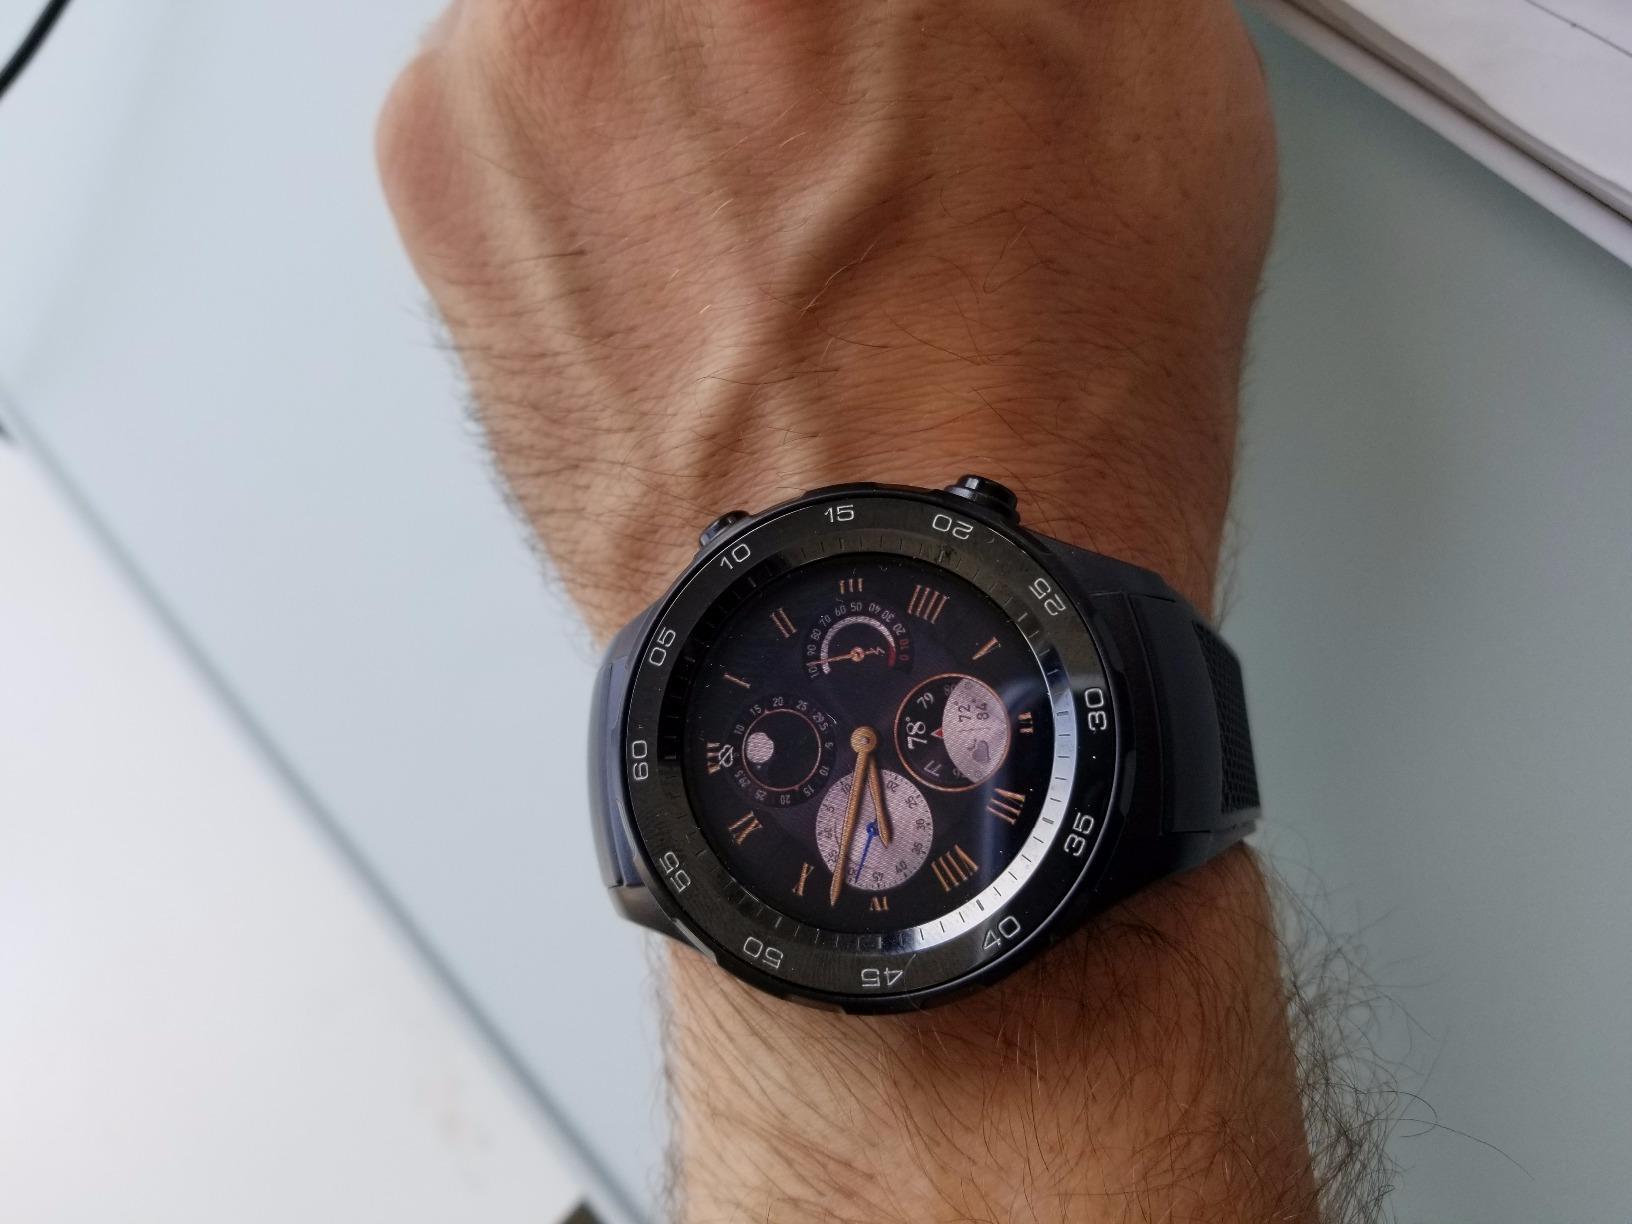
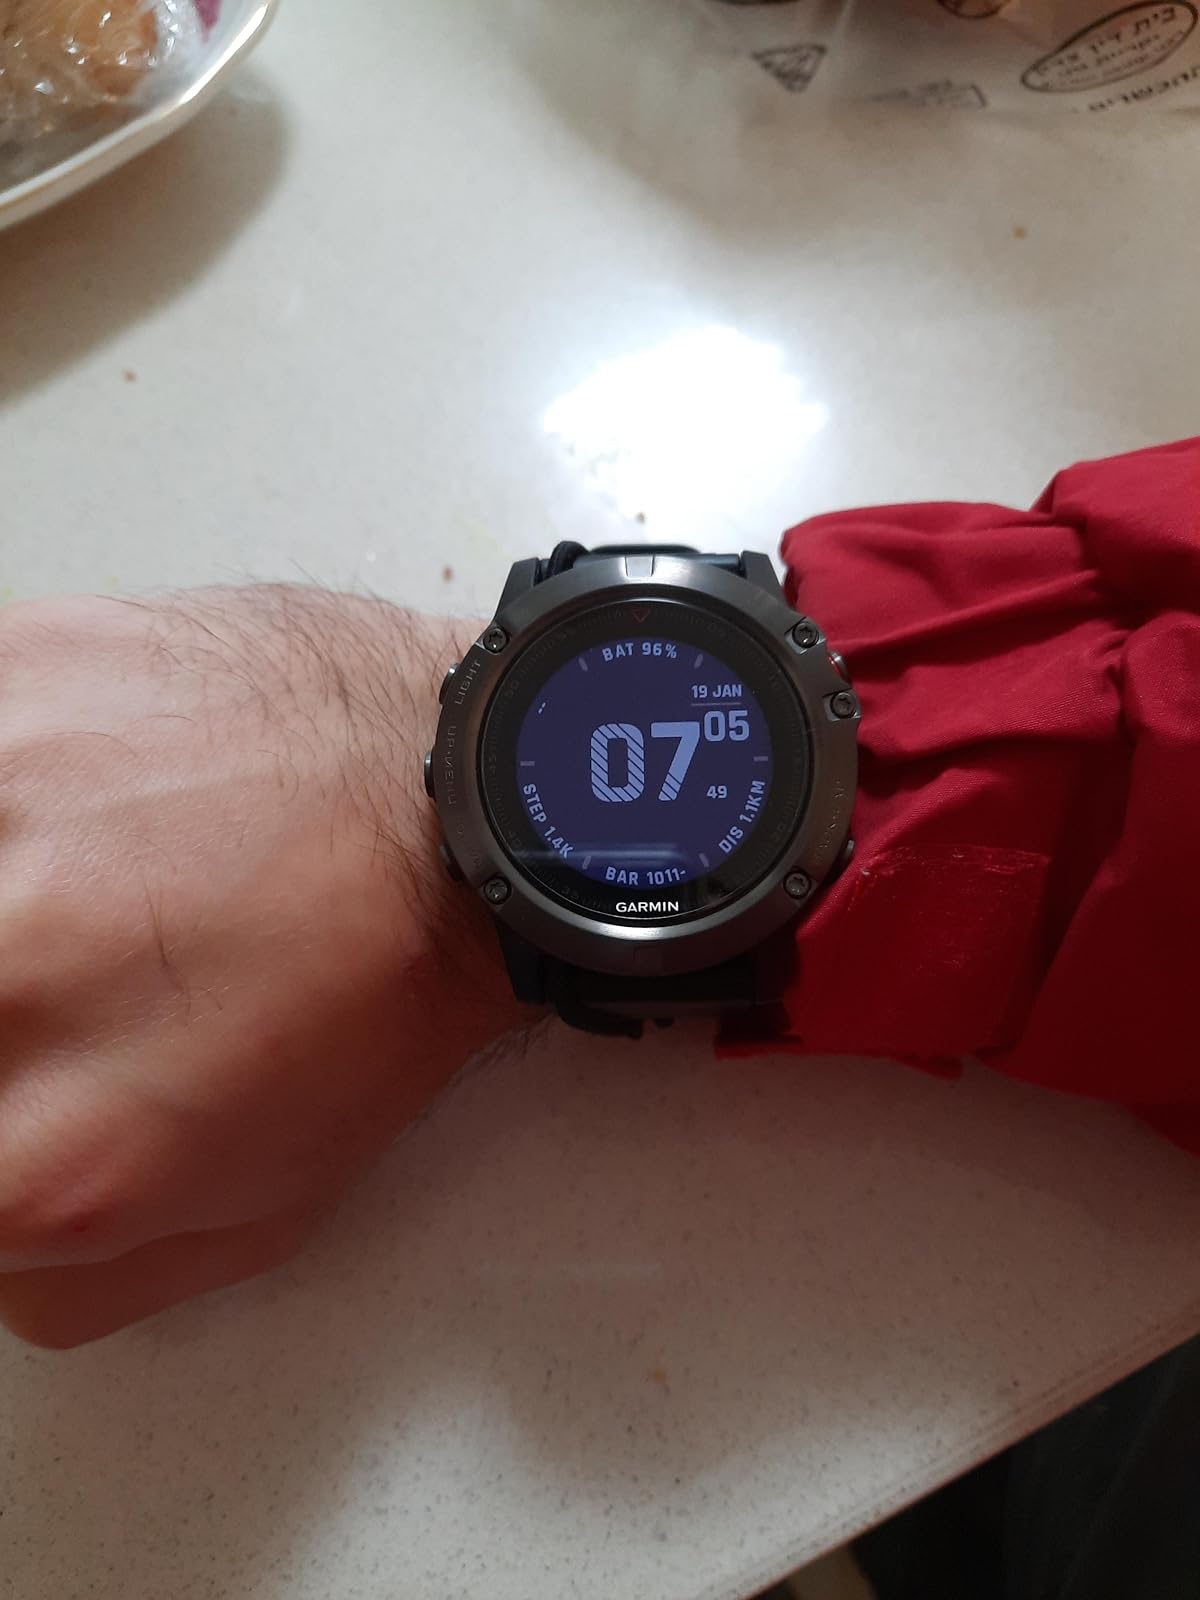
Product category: smartwatch
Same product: no